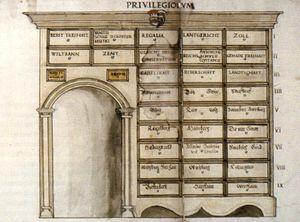
Un cadre de classement est, dans le domaine de l'archivistique, une classification qui organise des fonds d'archives en séries.